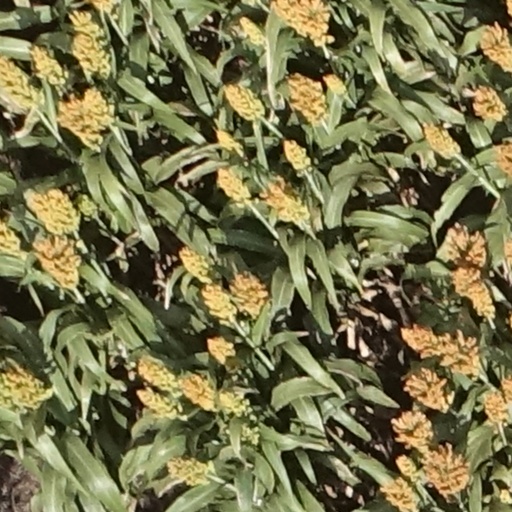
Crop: sorghum